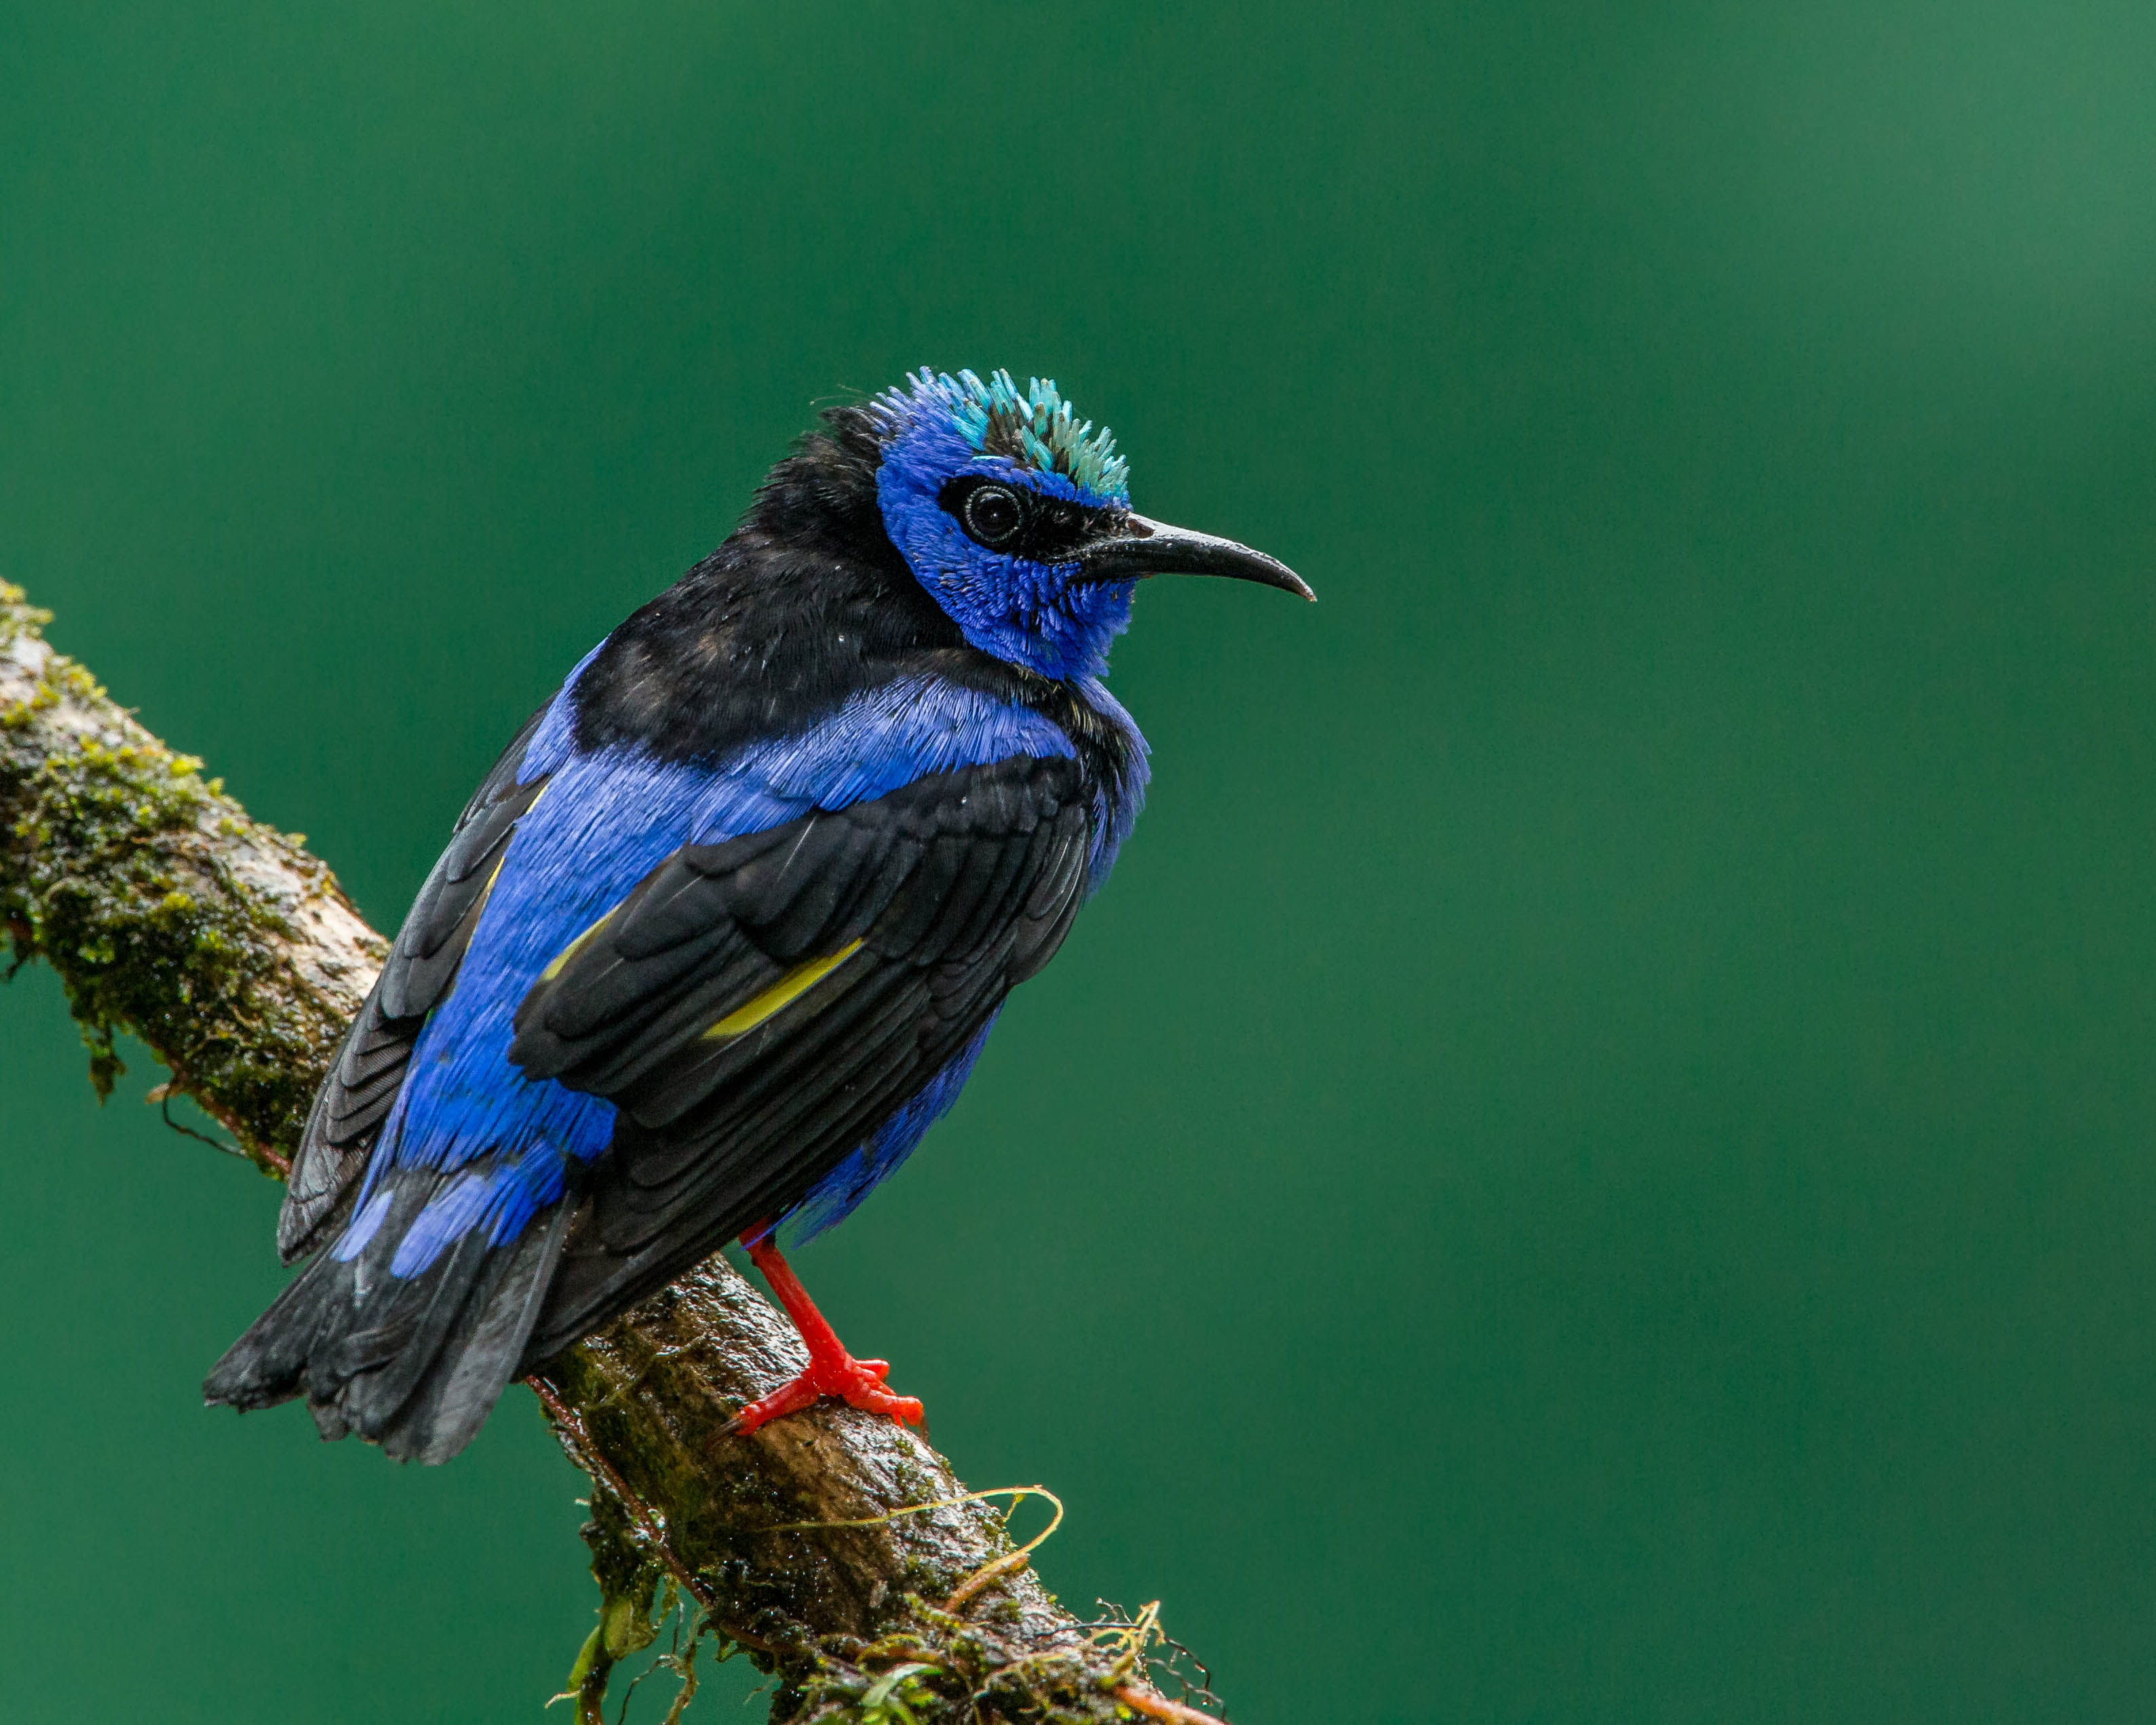
nature, bird, rain, wildlife, green, beak, hummingbird, fauna, vertebrate, andymorffew, morffew, naturethroughthelens, eiap, costarica, soggy, redleggedhoneyeater, perching bird